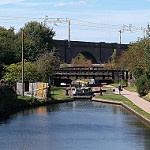
Scene: Outdoor